Shyok River

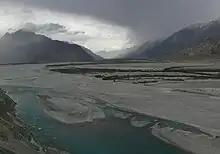
The Shyok Valley near the confluence of the Shyok and Nubra Rivers

The river flows initially southeastward, south-west of the Depsang Plains. Early in this stretch, it receives the Galwan River from the northeast. Further downstream, it is joined by the Chang Chenmo River, from the east, and then encounters the Pangong Range. There, it makes a broad V-shaped bend, reversing its direction to flow northwestward in a path nearly parallel to its initial course—a distinctive feature noted by several observers.